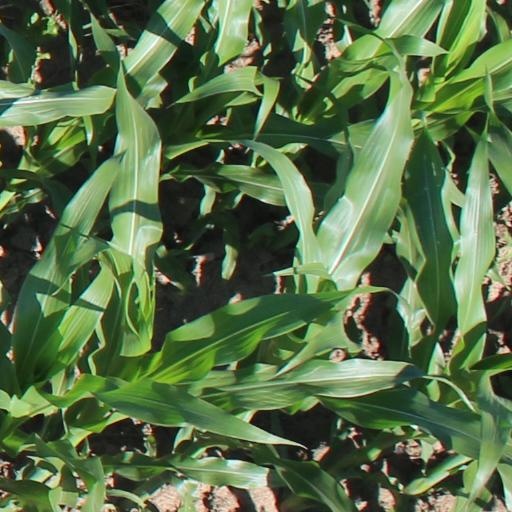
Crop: maize; corn